Queen Elizabeth The Queen Mother

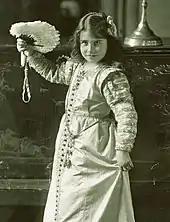
Elizabeth in 1909

Elizabeth Angela Marguerite Bowes-Lyon was the youngest daughter and the ninth of ten children of Claude Bowes-Lyon, Lord Glamis (later the 14th Earl of Strathmore and Kinghorne in the Peerage of Scotland), and his wife, Cecilia Cavendish-Bentinck. Her mother was descended from British prime minister William Cavendish-Bentinck, 3rd Duke of Portland, and Governor-General of India Richard Wellesley, 1st Marquess Wellesley, who was the elder brother of another prime minister, Arthur Wellesley, 1st Duke of Wellington.